Vera C. Rubin Observatory

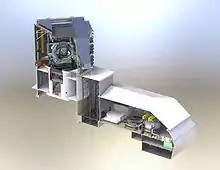
Cutaway rendering of the telescope, dome, and support building

The Cerro Pachón site was selected in May 2006, beating out the alternative Sierra de San Pedro Mártir site. The main factors were the number of clear nights per year, seasonal weather patterns, and the quality of images as seen through the local atmosphere (seeing). The site also needed to have an existing observatory infrastructure, to minimize costs of construction, and access to fiber optic links, to accommodate the 30 terabytes of data that the Rubin Observatory will produce each night.